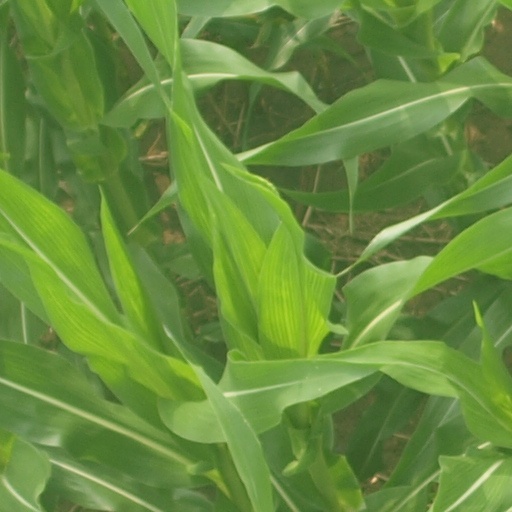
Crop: maize; corn